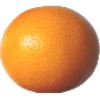
Label: pink_grapefruit